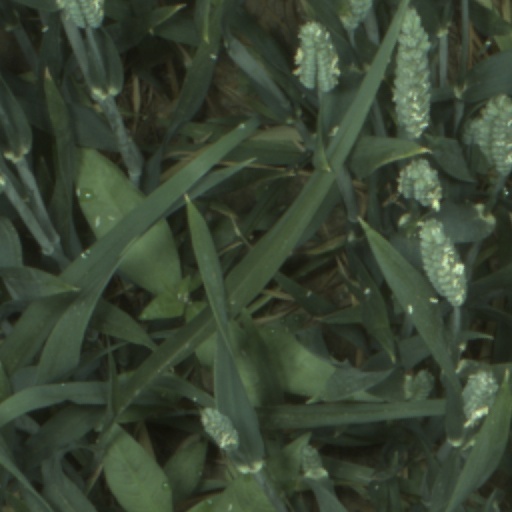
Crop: wheat